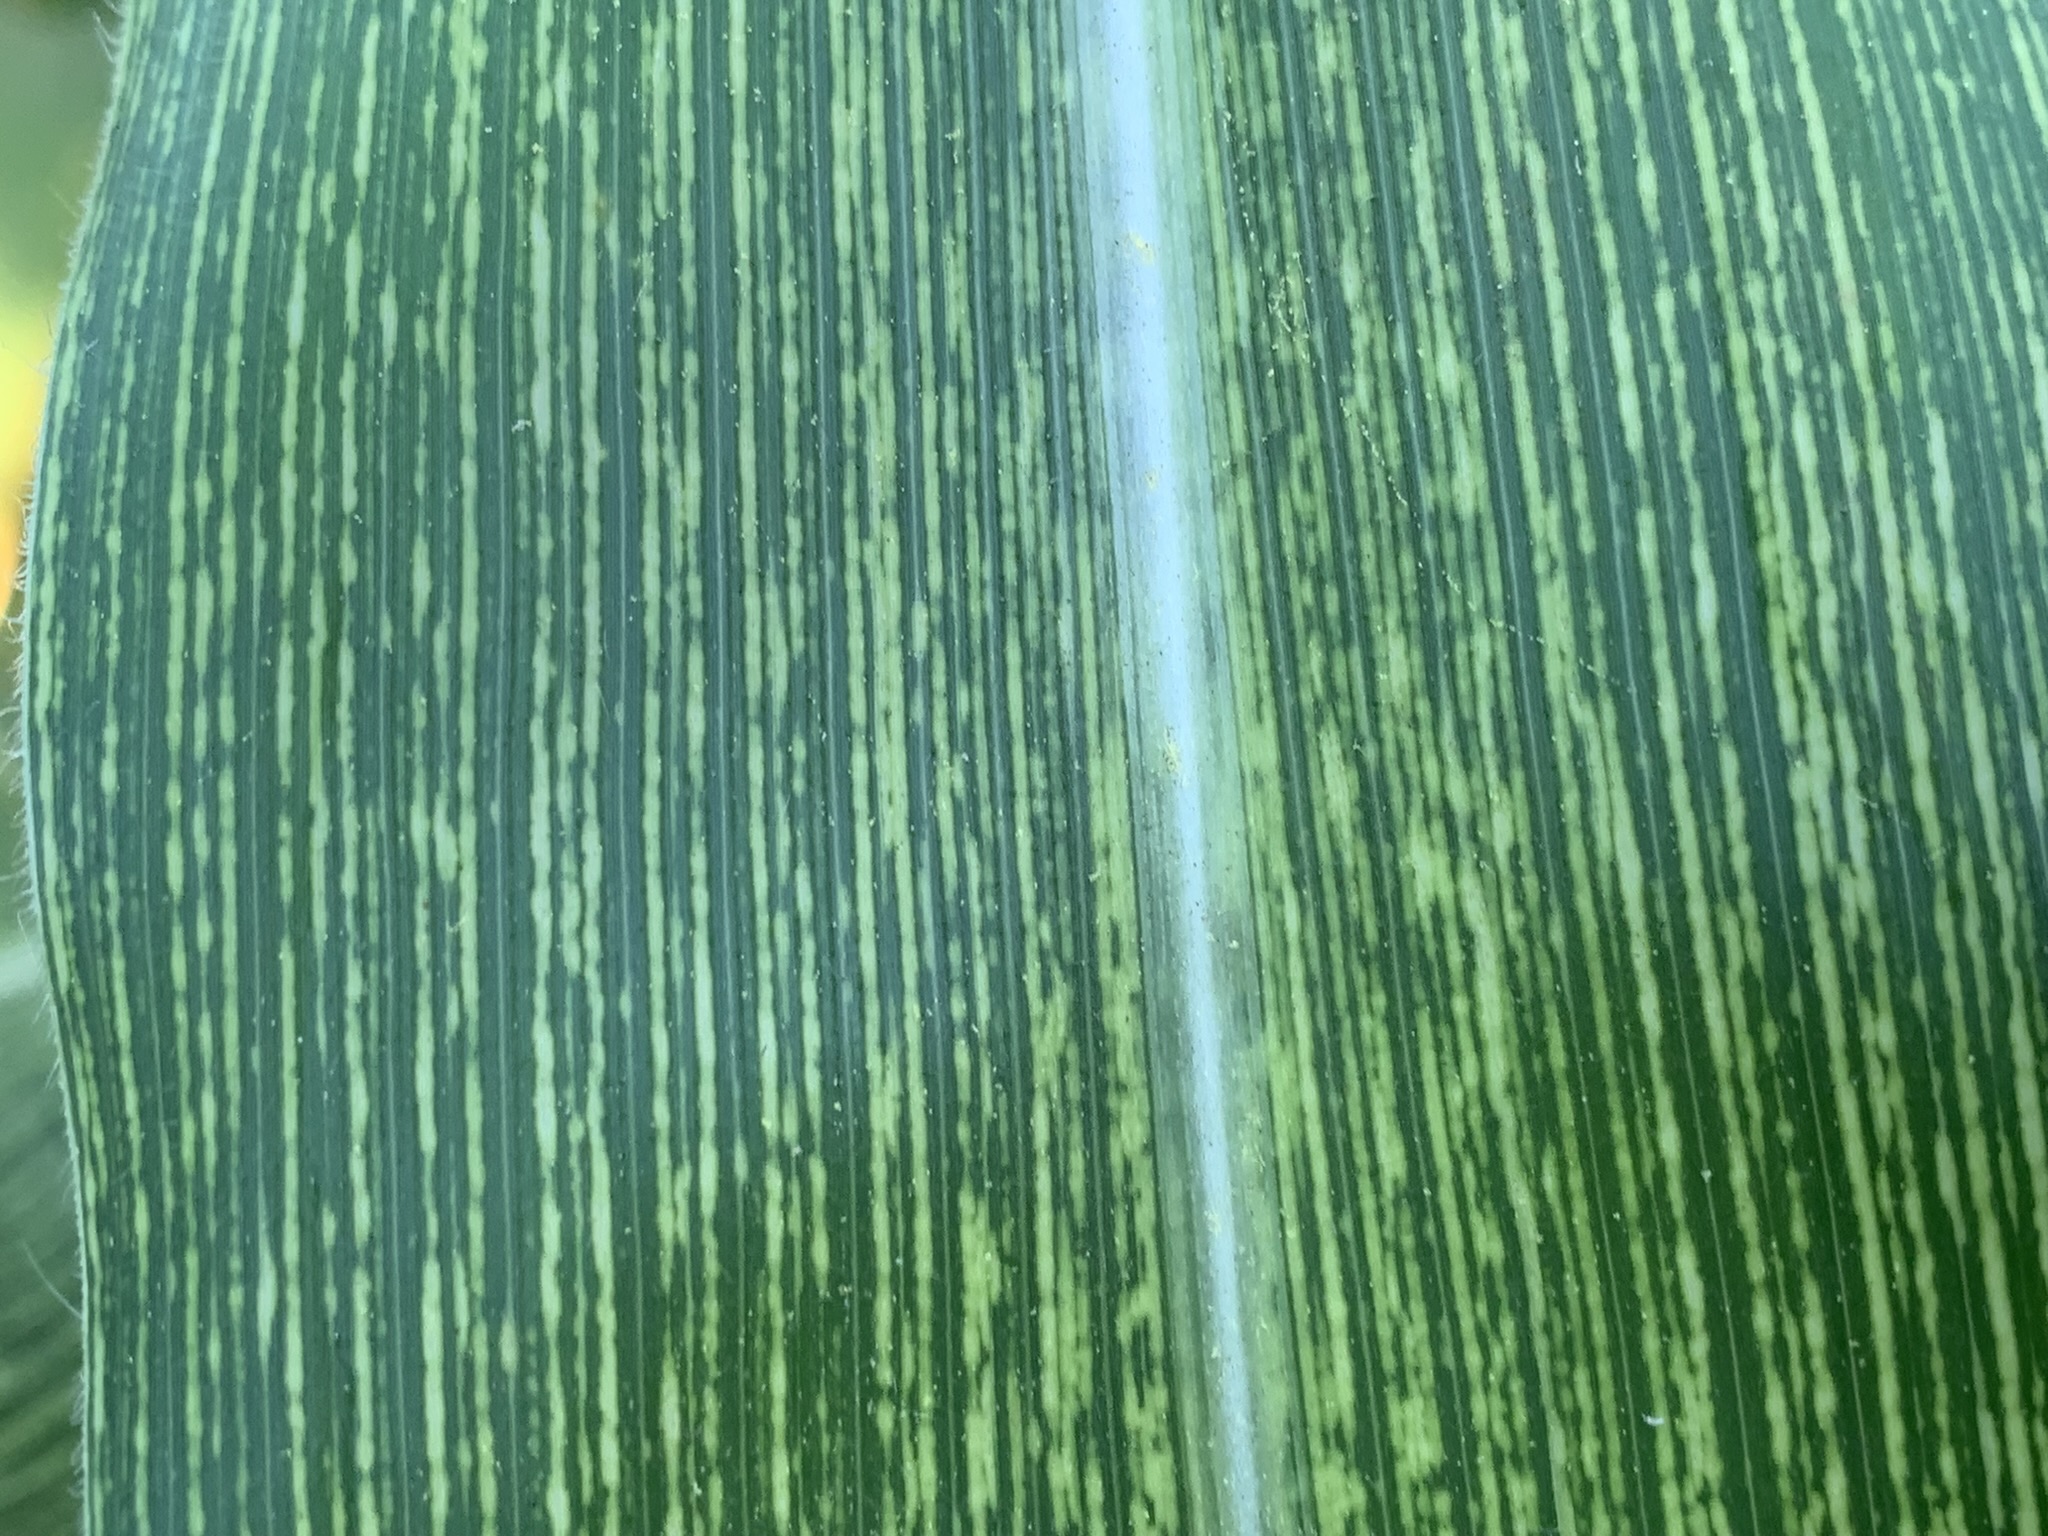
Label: MSV